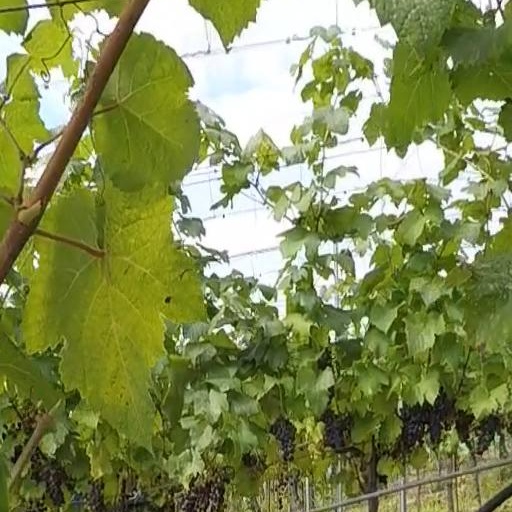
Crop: grape